Humber Hawk

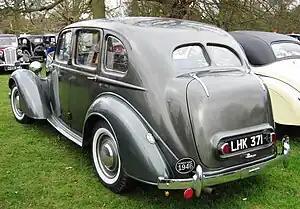
Humber Hawk Mark I of 1946

The Mark III Hawk was a completely new car and was first shown at the London Motor Show in October 1948, but it still retained the earlier engine (side-valves, 1944 cc, 56 bhp at 3800 rpm) and transmission albeit with new rubber mountings. The new body was styled by the Loewy Studio and the separate headlights of the old model were gone, along with the separate front wings. The chassis was new, with coil-sprung independent front suspension replacing the previous transverse leaf spring. The body was now an integral component of the car's structure. The rear axle was also a new design with hypoid gearing. The body could be finished in a wide range of colours, both as two-tone and metallic. The metallic finishes would be offered on all the Hawks until the model's demise in late 1967/early 1968.